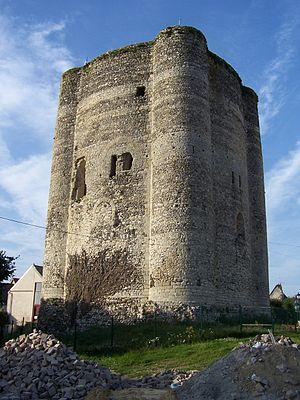
Donjon de Houdan (Yvelines, France)
Le département des Yvelines est une terre de tradition culturelle et littéraire. Dans les Yvelines, ce sont près de 800 associations, bénévoles, professionnels et collectivités territoriales qui œuvrent ensemble pour le développement culturel.
Le Drouais est une région naturelle de France située au nord de l'Eure-et-Loir, s'étendant dans une moindre mesure dans les Yvelines. Ouvert aux influences de la Normandie, de la Beauce et de l'Île-de-France, il constitue une zone de transition au même titre que son voisin de l'ouest, le Thymerais. Historiquement, le Drouais fait partie de l'Île-de-France, tandis que Nogent-le-Roi et Maintenon font partie de l'Orléanais. Il constitua rapidement une terre stratégique dans les conflits opposant les rois de France aux ducs de Normandie. Aujourd'hui, il s'agit toujours d'un territoire fortement lié à la région parisienne, en particulier au département limitrophe des Yvelines : une partie des communes qui le composent se situe dans l'aire urbaine de Paris.
Houdan est une commune française du département des Yvelines et de la région Île-de-France.